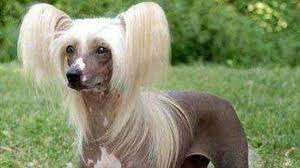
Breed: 234-n000093-Chinese_Crested_Dog